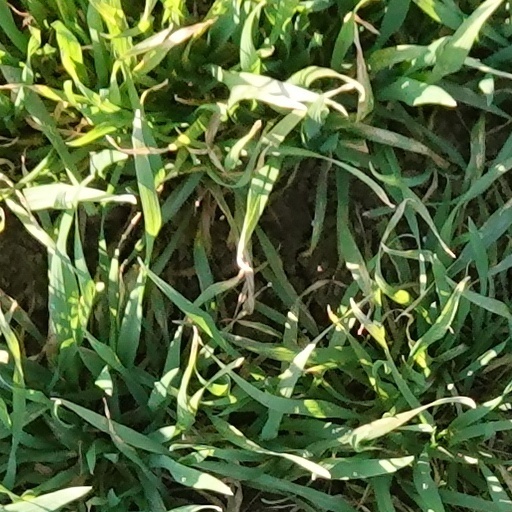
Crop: wheat